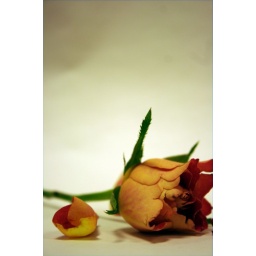
Our tutor didnt just want photos of flowers in vases, so I pulled the rose apart.